Petro Vesklyarov

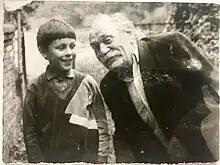
Panas with his grandson Andriy

Petro Yukhymovych Vesklyarov (in Talne, Ukraine – January 5, 1994 in Kyiv) was a Ukrainian theater and television actor. He was also known by the nickname Did Panas (Grandpa Panas).